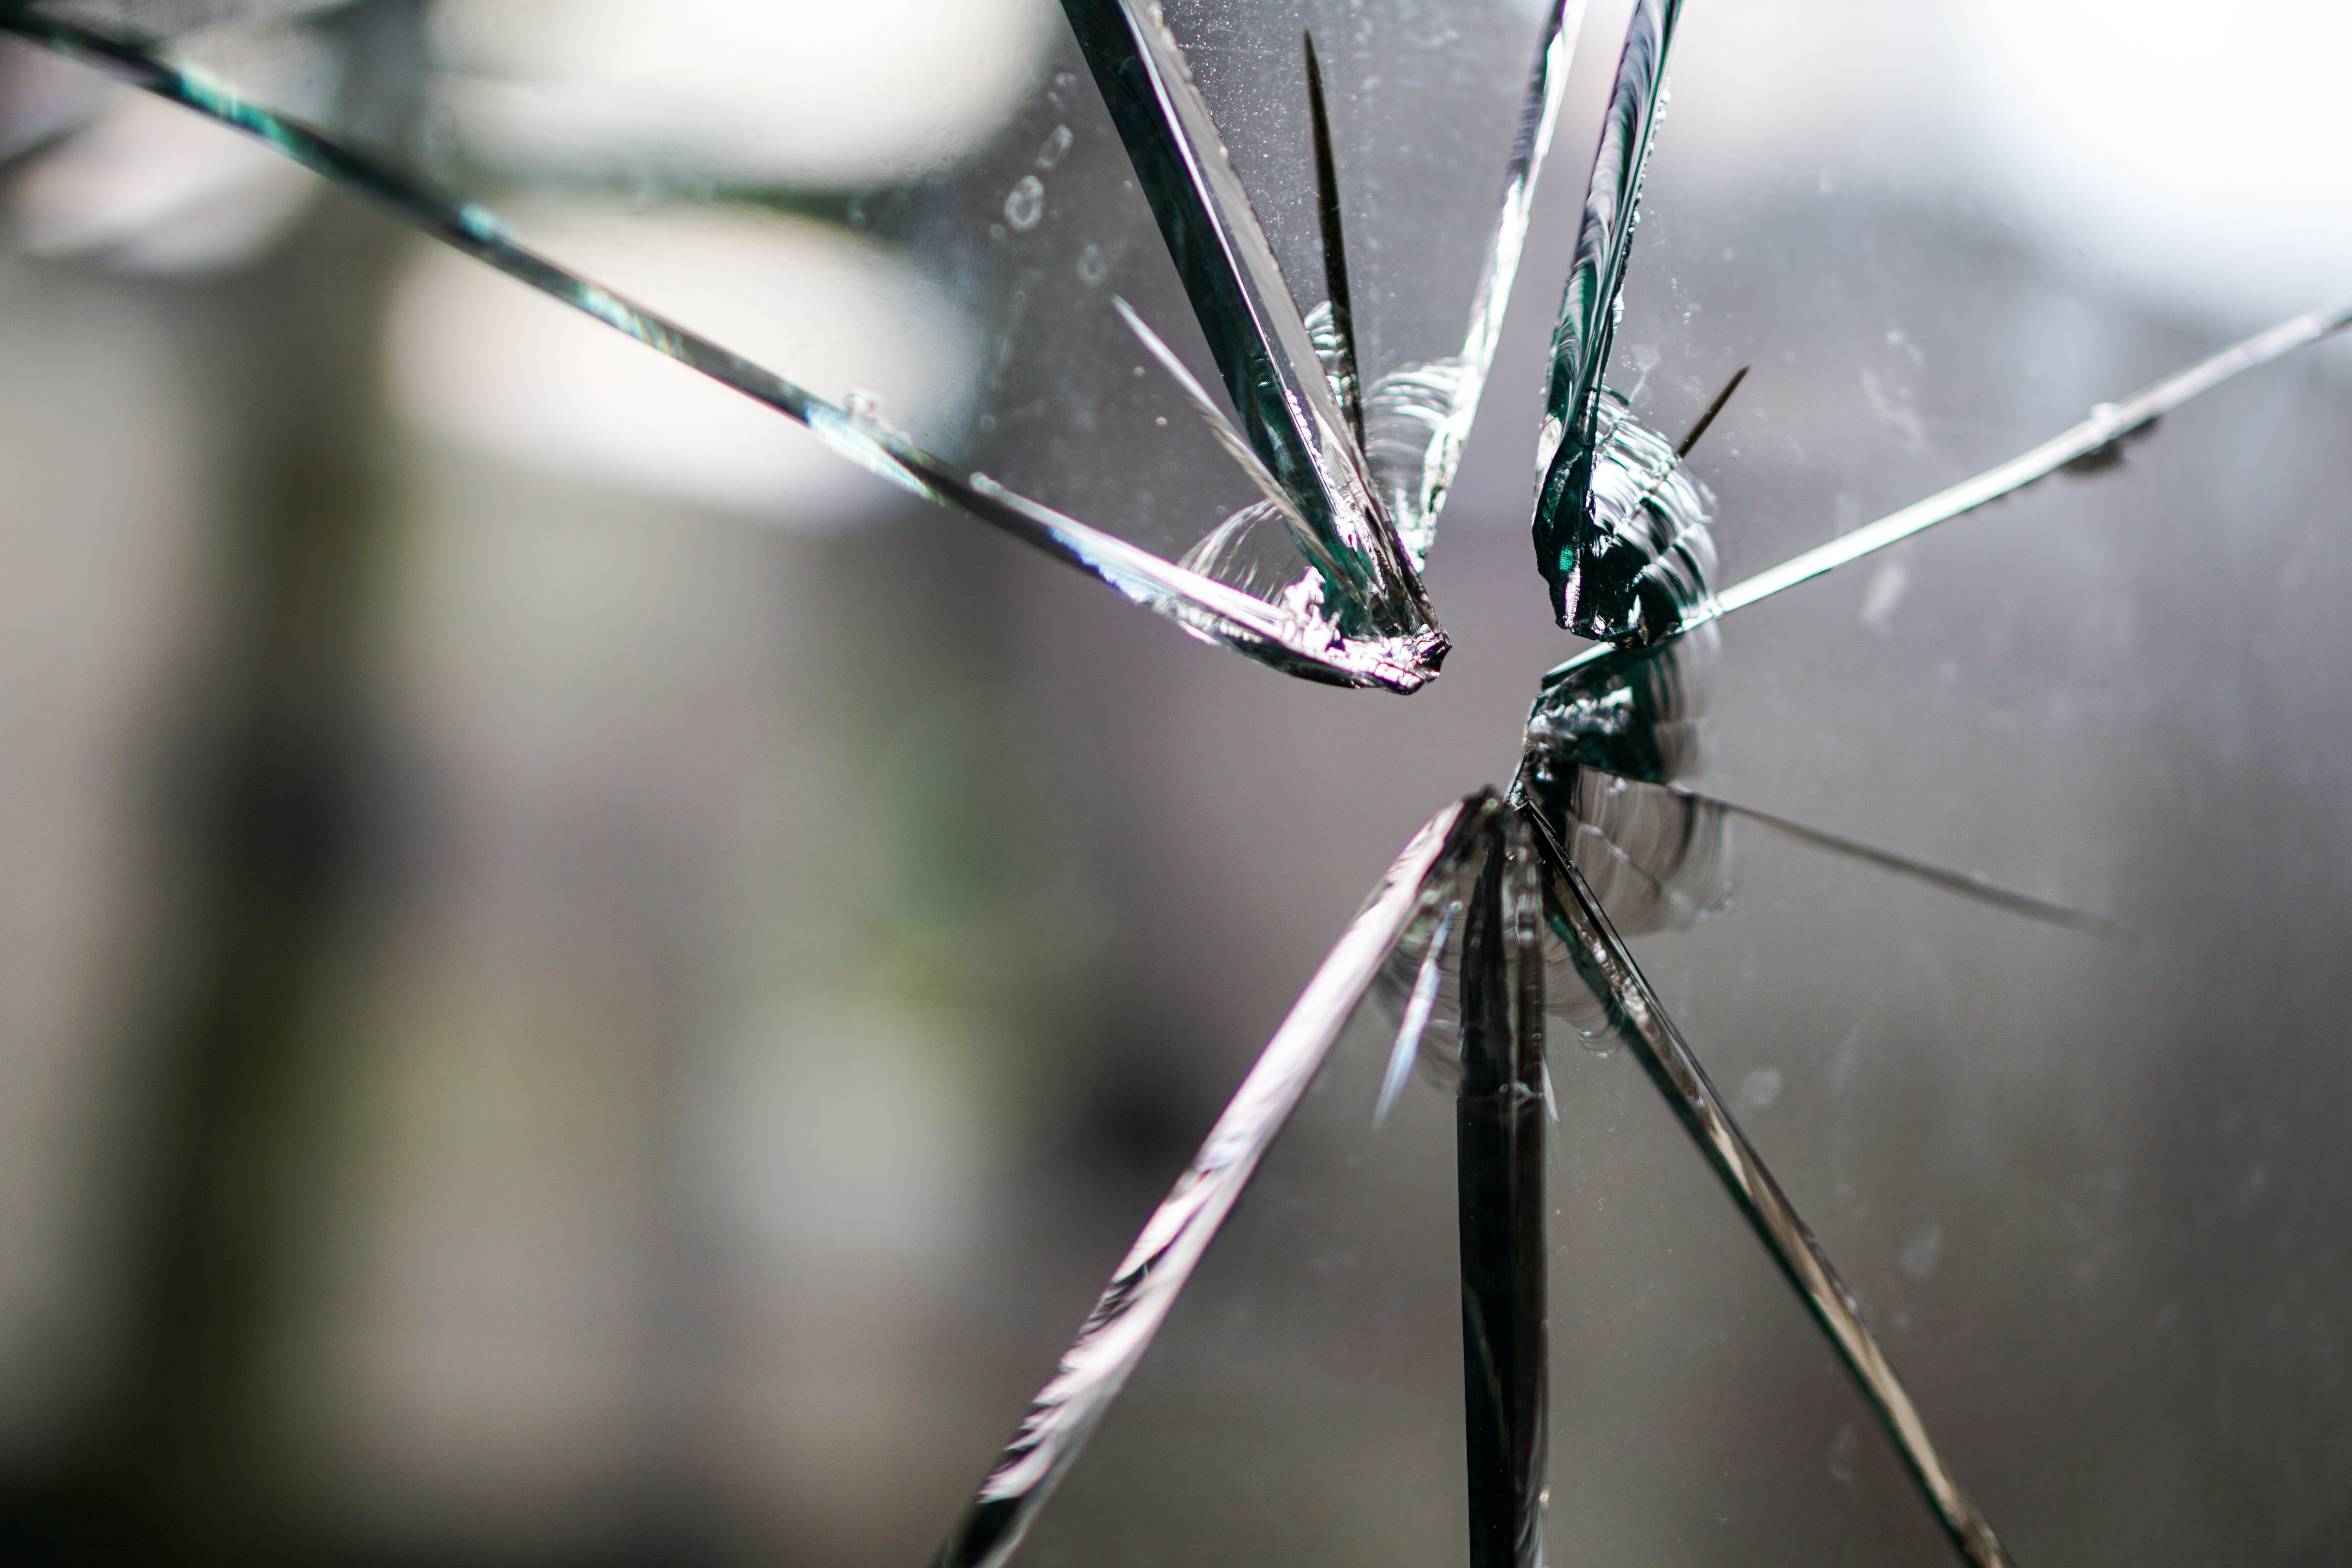
wing, structure, wheel, hole, window, glass, line, green, insect, broken, crack, invertebrate, destroyed, spider web, window pane, close up, spider, shoot, arachnid, fragmented, crime, damage, fragile, disc, shard, macro photography, arthropod, glass breakage, splitter, jumped, glass damage, bullet hole